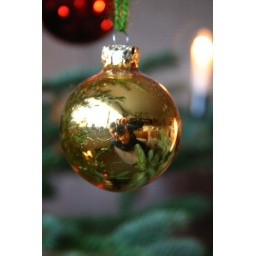
Christmas at home - my reflection in a christmas tree ball